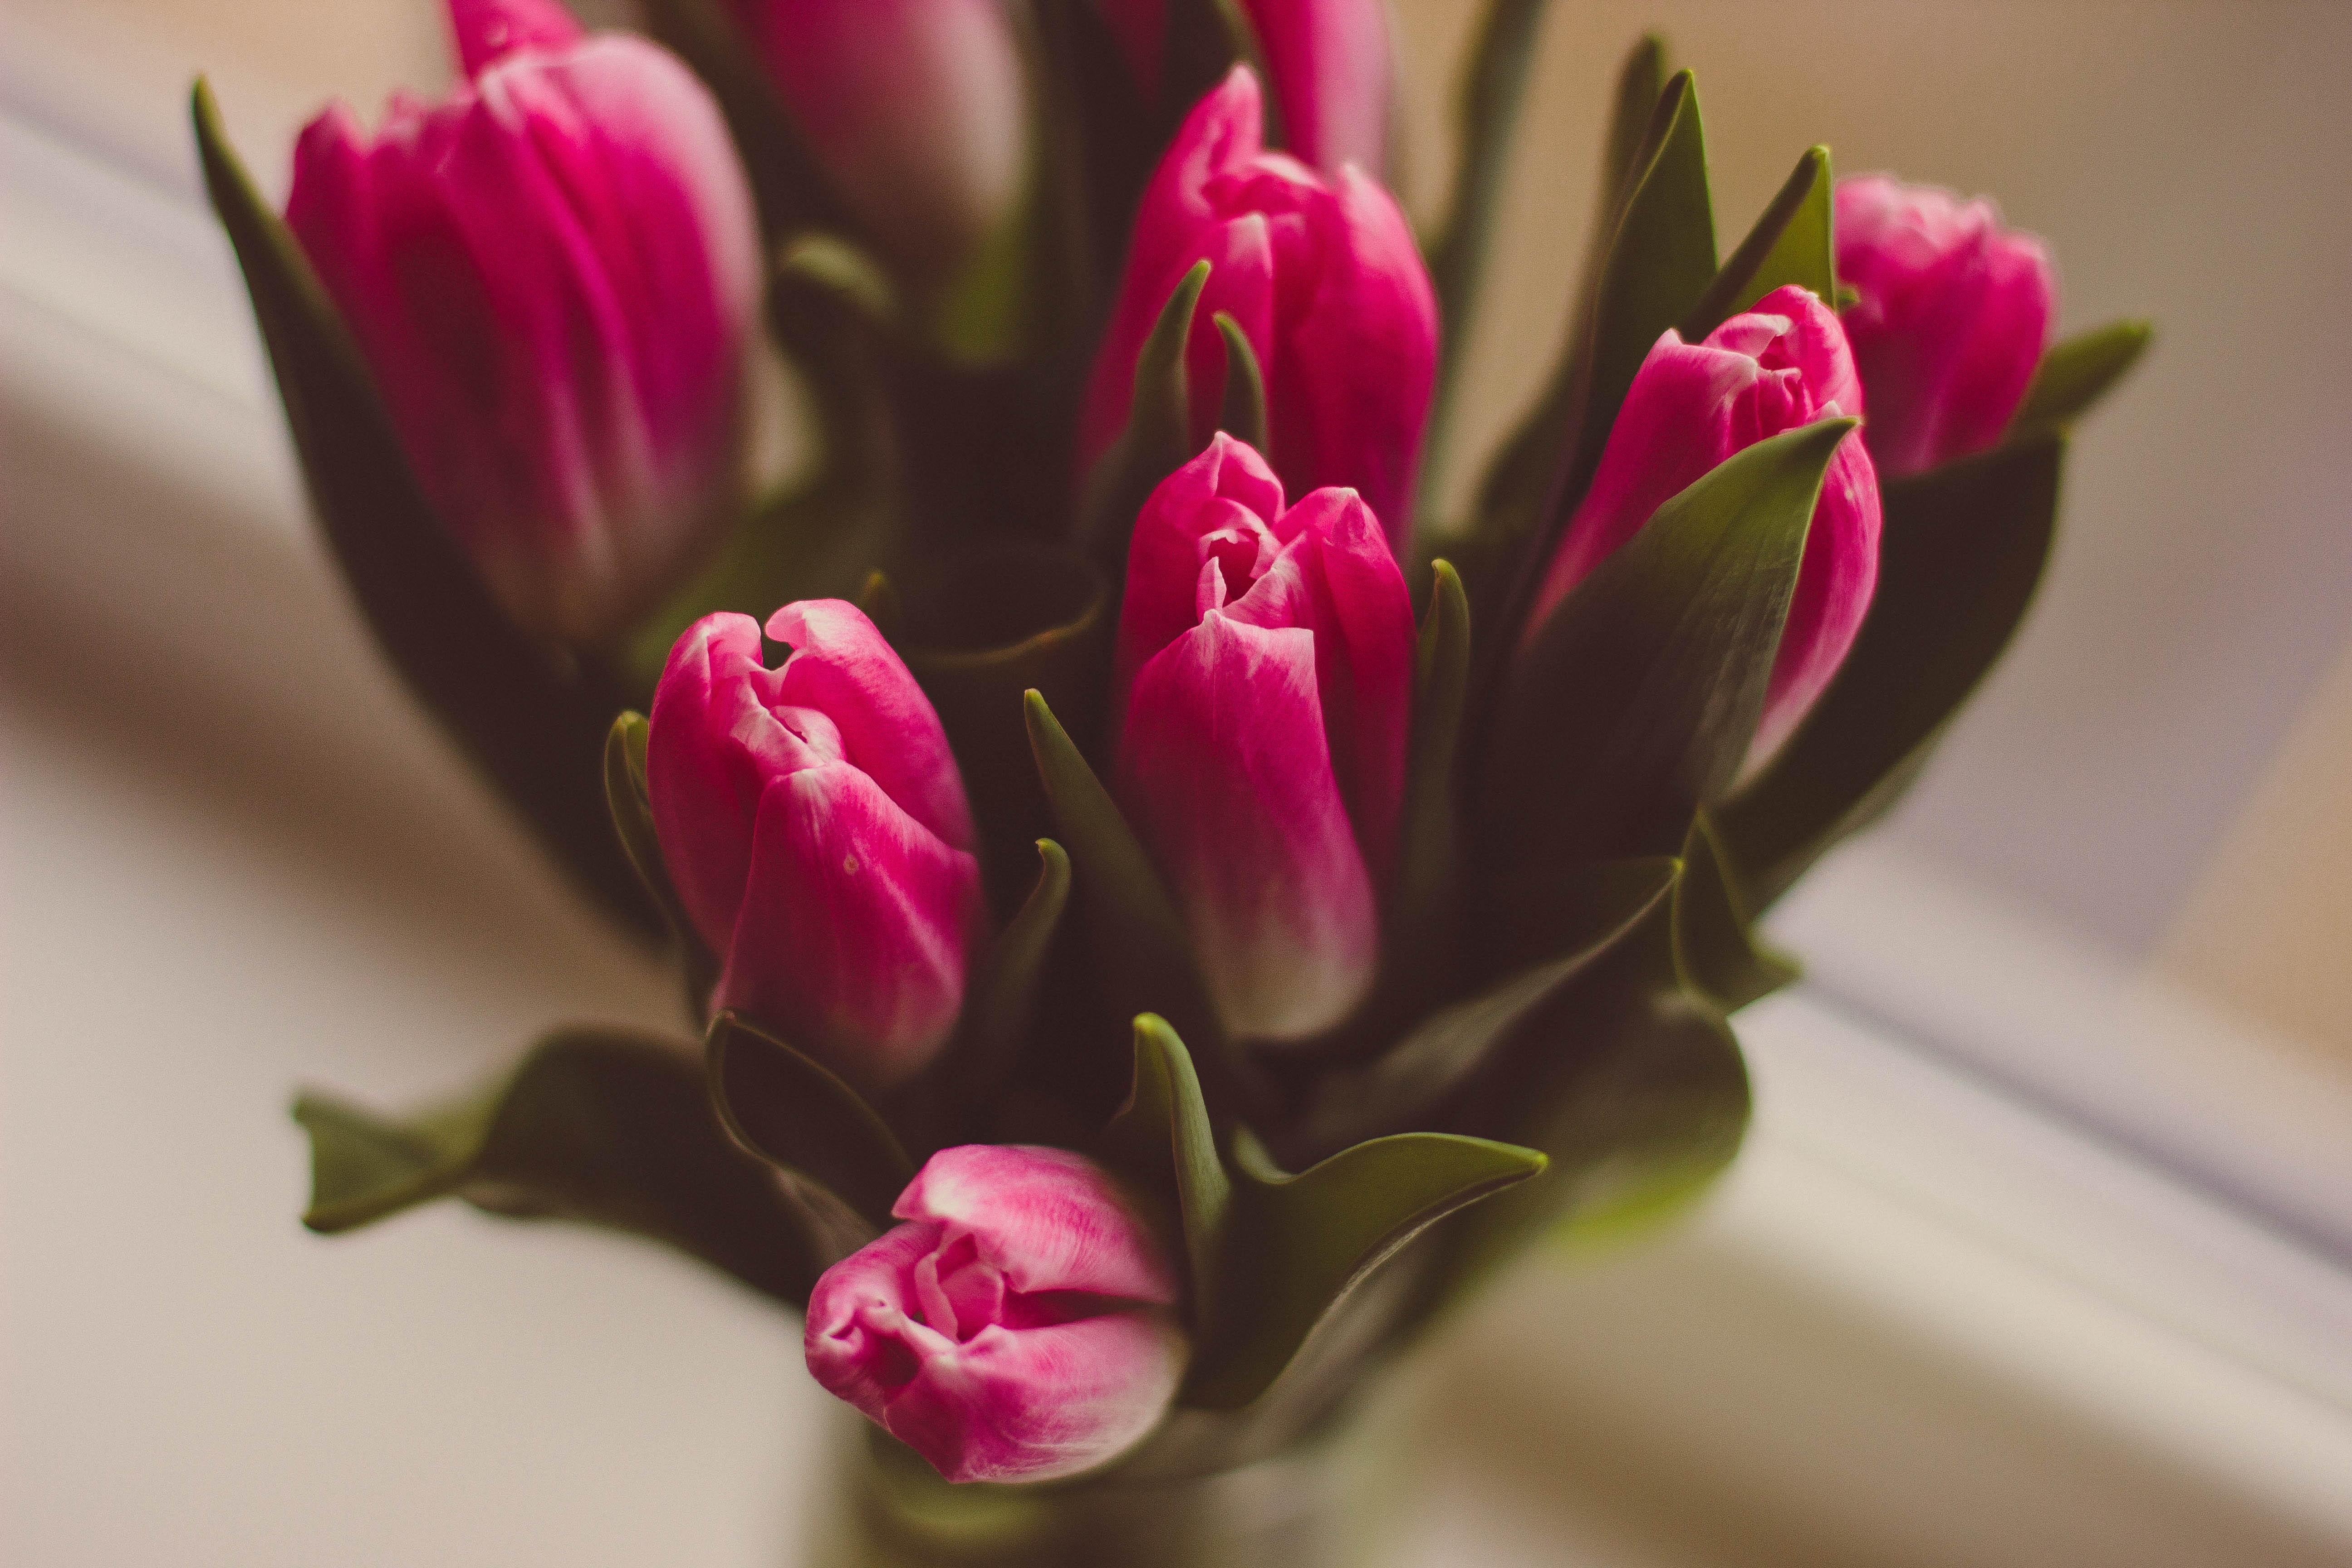
flower, plant, pink, flora, botany, macro photography, land plant, petal, close up, flowering plant, blossom, floristry, bud, plant stem, tulip